Lingtren

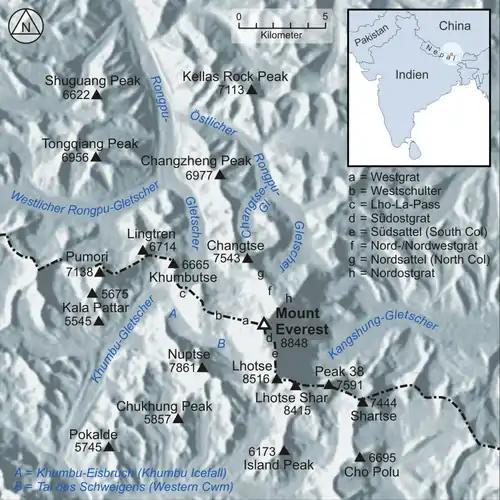
Topographical map of the region

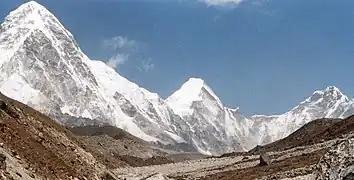
Pumori, Lingtren and Khumbutse panorama

A long chain of mountains extends generally somewhat north of west from Mount Everest whose west ridge descends to the col of Lho La before rising to Khumbutse. The ridge drops to an unnamed col at and then ascends to Lingtren from where it continues to another unnamed col at and then to Pumori. Bounded on the north by this chain of mountains is the Western Cwm in Nepal down which the Khumbu Glacier descends to the northwest over the Icefall before it turns sharply southwest. Lingtren lies at the apex of this right-angled bend. North of the mountain chain in Tibet the West Rongbuk Glacier flows east to join the main Rongbuk Glacier. Near Lingtren, the Khumbu glacier is at about whereas the West Rongbuk glacier is at about .